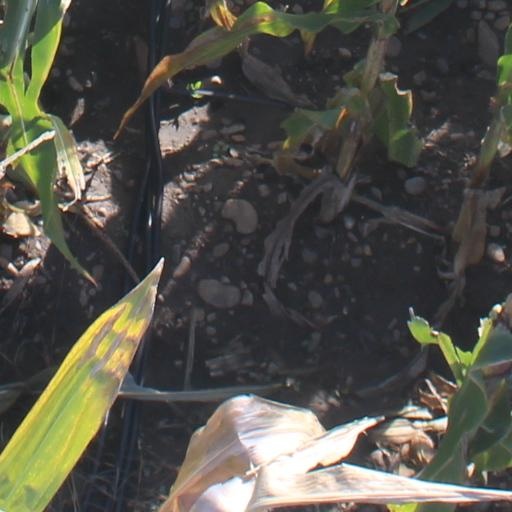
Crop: maize; corn